S. D. Phadnis

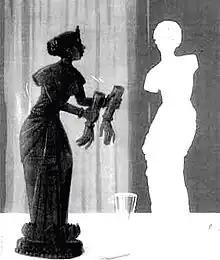
B&W reproduction of a cartoon by S. D. Phadnis created for Rasik magazine in November 1976.

The cartoons created by Phadnis are mostly wordless and others use minimal words. At the same time, he shows that even a cartoon can be as charming and visually pleasing as a painting. In order to achieve this, he uses figurative sketching style. Characters that fit this style of painting are seen in his cartoons. They depict simple and cultured people who make fun of each other and face the troubles of the world with amusement. Phadnis uses minimal details, which are enough to convey the characterization as well as composition in the pictures. In his cartoons, Phadnis depicts events that take place in the life of a middle-class household with protagonists who face the adverse situations and difficulties playfully. Eventually, his cartoons enabled the viewers to understand the humour in an image just by looking at it.